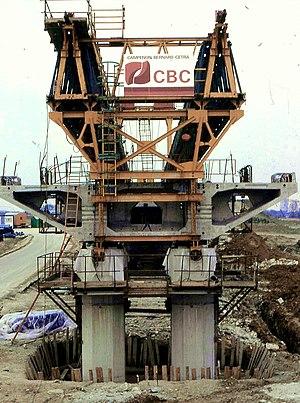
RER A - Viaduc de Torcy - Construction en voussoirs préfabriqués - Etançon de la poutre de lancement sur pile
La gare de Torcy est une gare ferroviaire française de la ligne A du RER d'Île-de-France, située sur le territoire de la commune de Torcy, dans le département de Seine-et-Marne, en région Île-de-France.